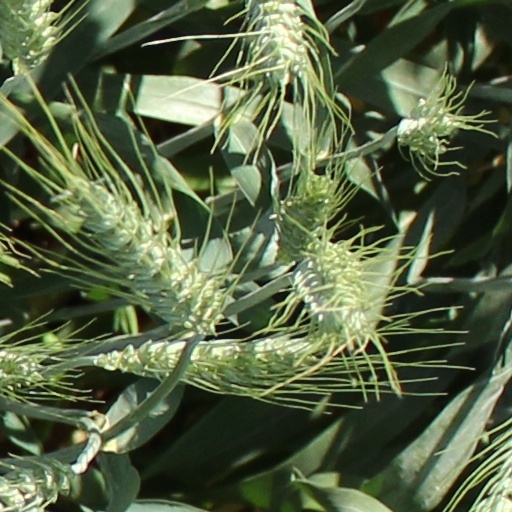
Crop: wheat